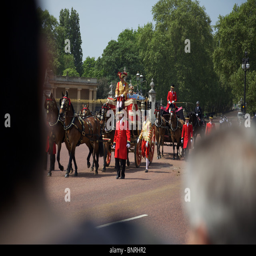
royal carriages on the way to the opening